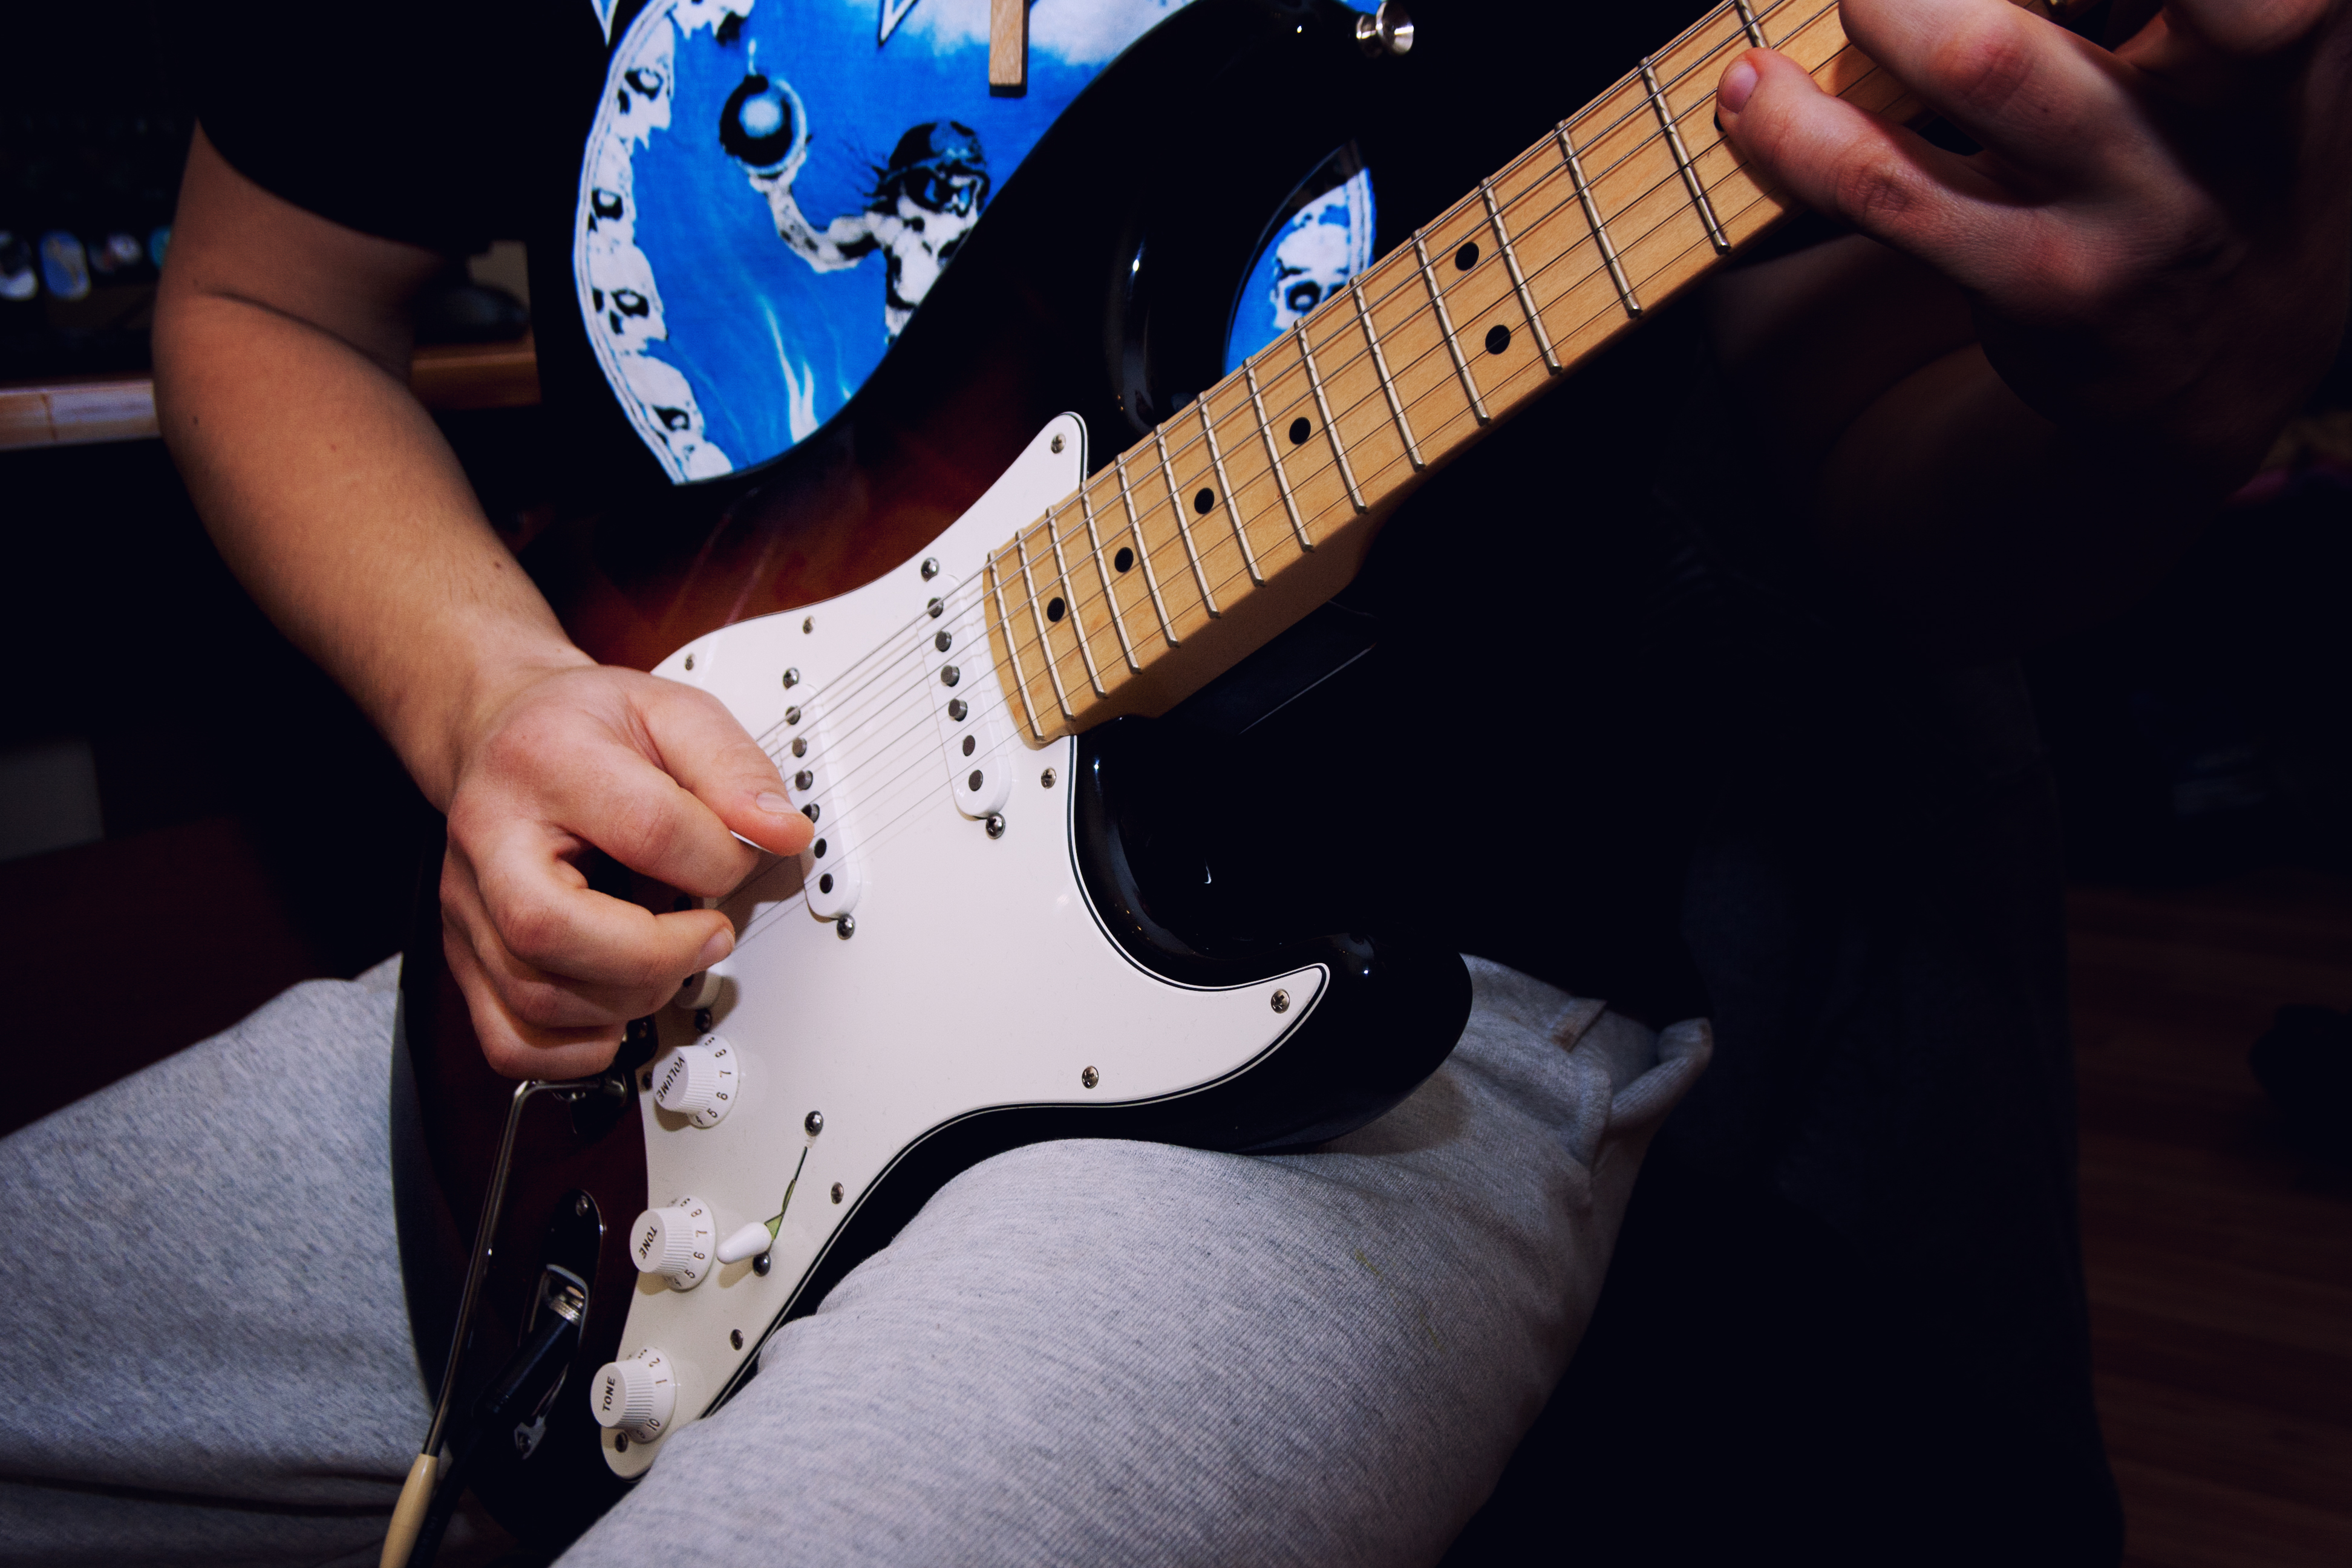
rock, music, guitar, band, musician, electric guitar, musical instrument, bassist, sound, guitarist, bass guitar, e guitar, singer songwriter, string instrument, plucked string instruments, slide guitar